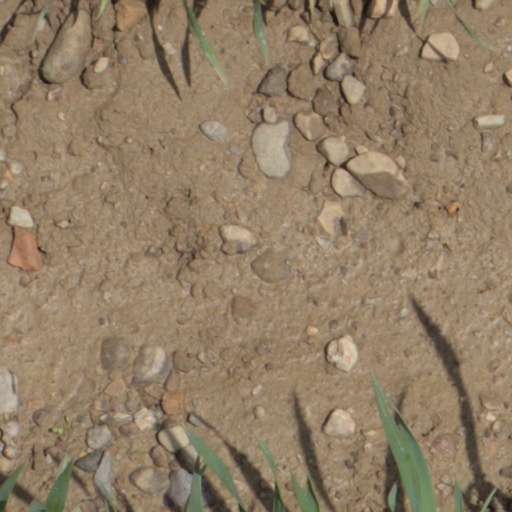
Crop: wheat